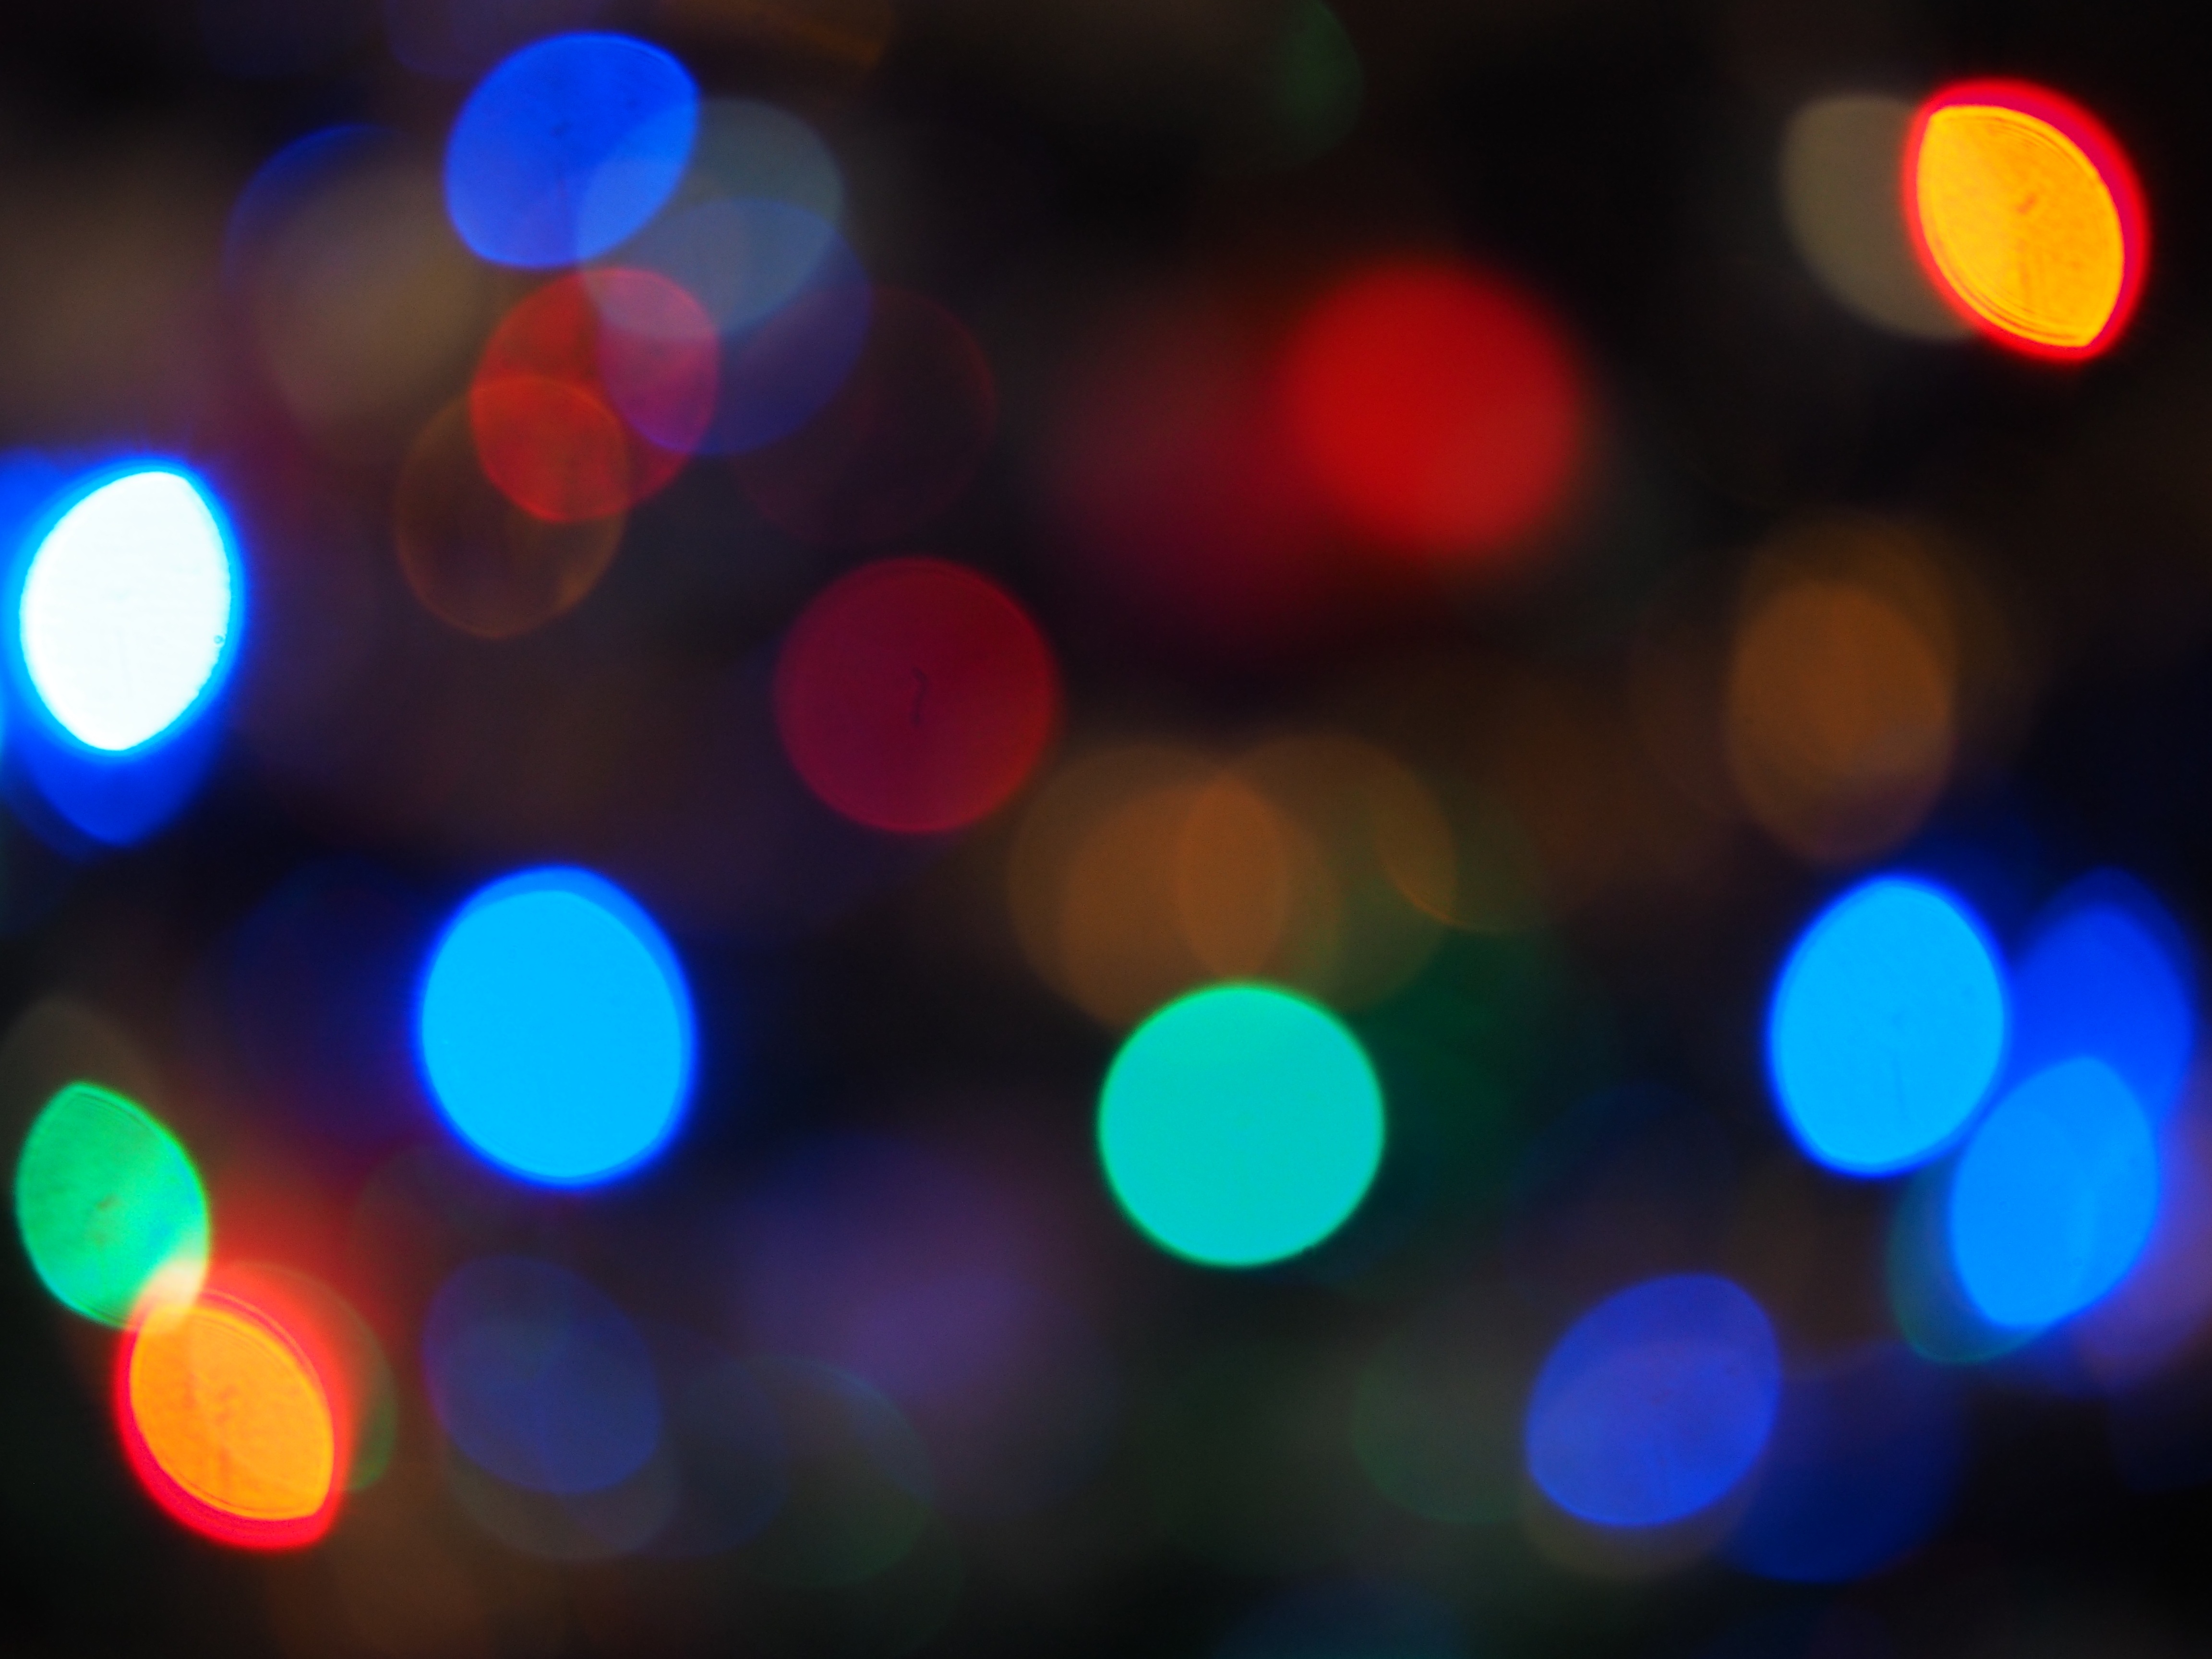
light, bokeh, night, number, line, red, color, darkness, blue, lamp, candle, lighting, circle, background, shape, points, macro photography, out of focus, lichterkette, points of light